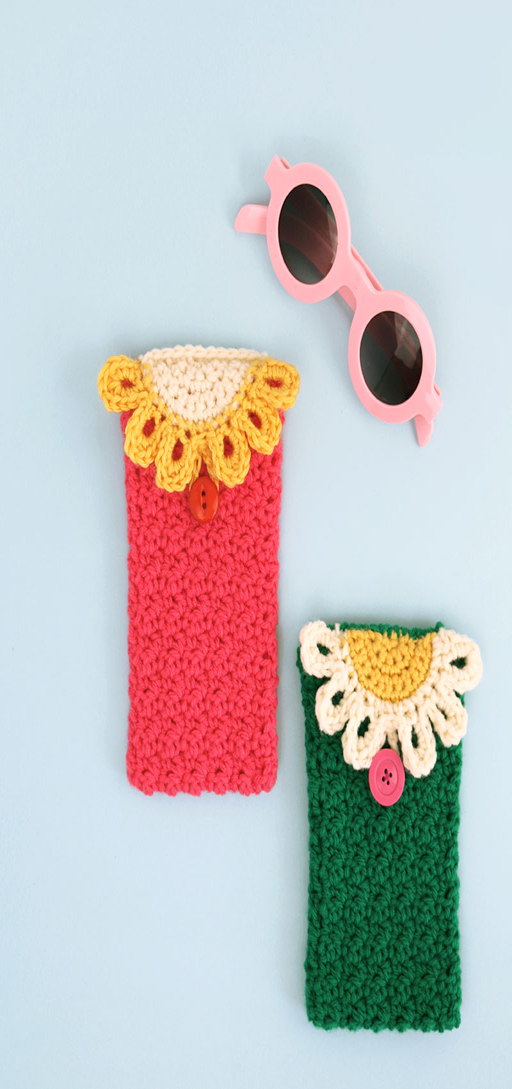
glasses - keep your glasses or sunglasses safe in this cute floral case